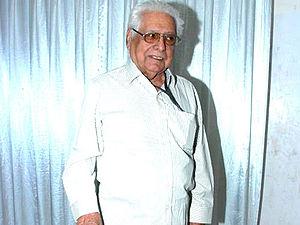
Basu Chatterjee est un réalisateur, assistant-réalisateur, scénariste et producteur indien de Bollywood.